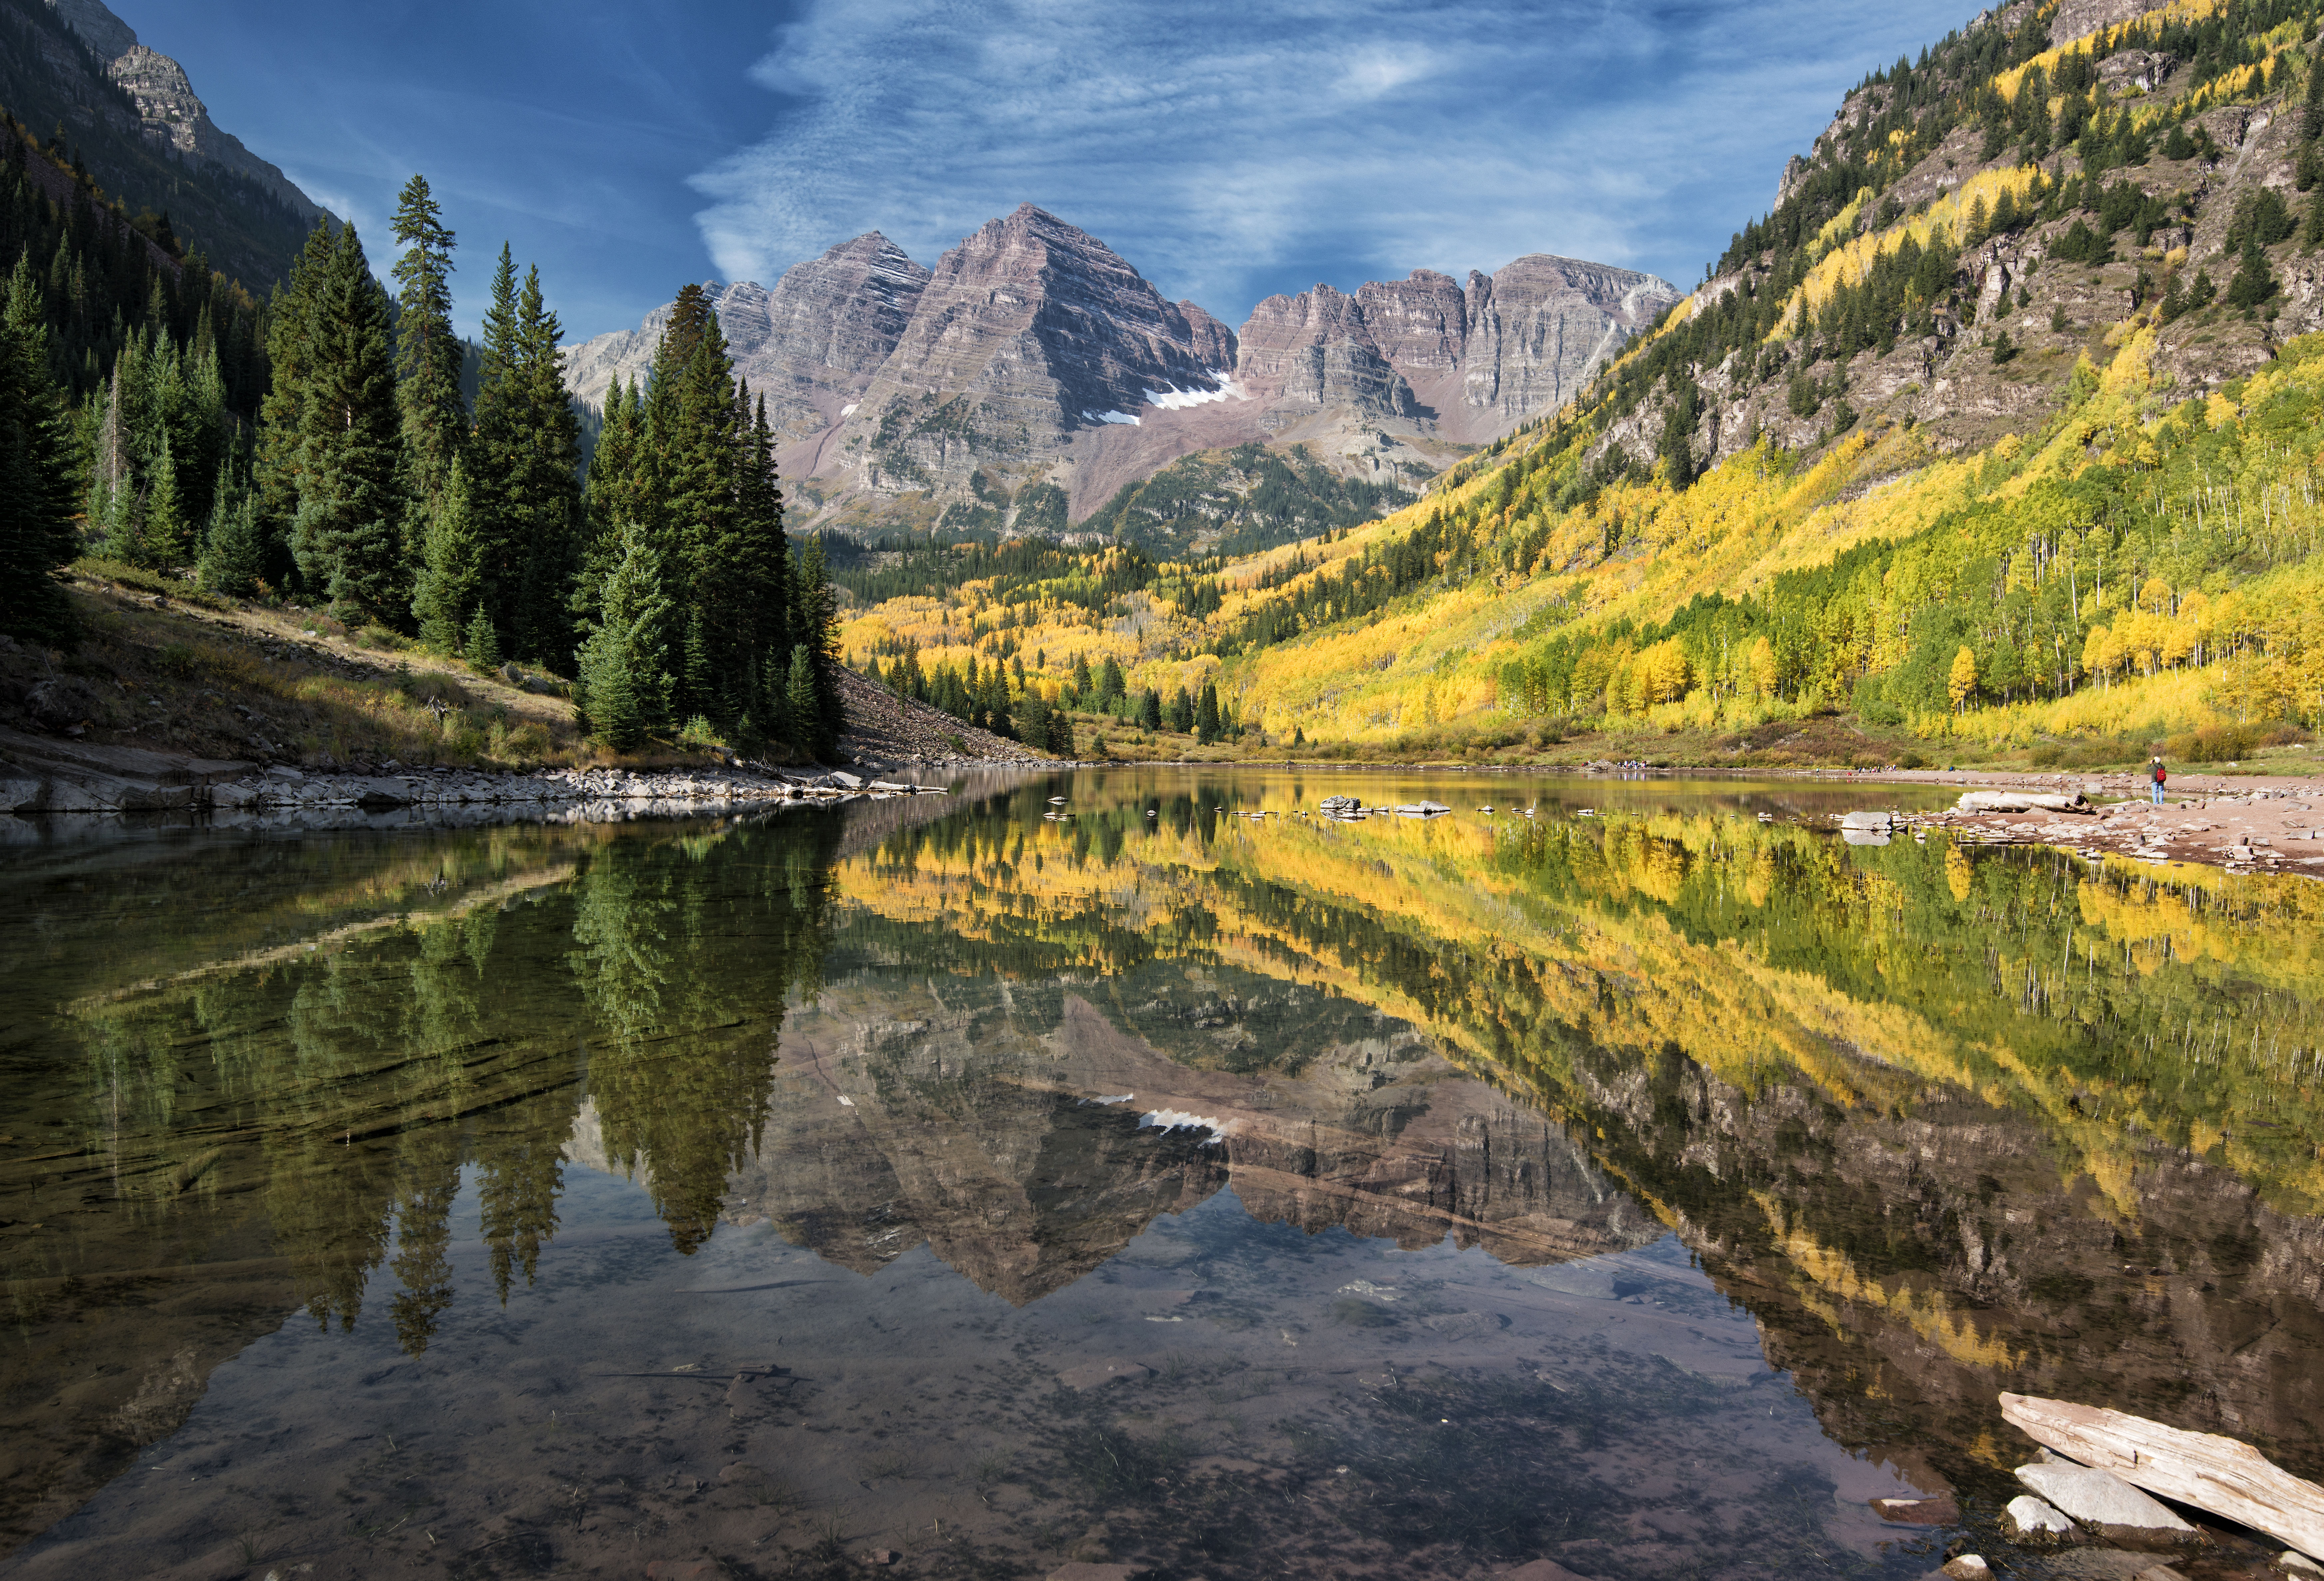
landscape, tree, water, nature, wilderness, mountain, sky, leaf, lake, river, valley, mountain range, stream, reflection, autumn, national park, bank, cool image, fell, i, nikond800e, larch, coloradomountains, maroonbells, coloradoleaves, tarn, maroonlake, mountainous landforms, computer wallpaper, mount scenery